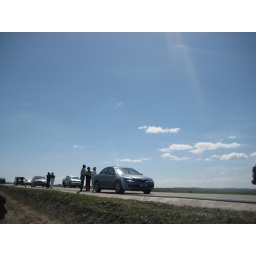
our cars under the blue sky